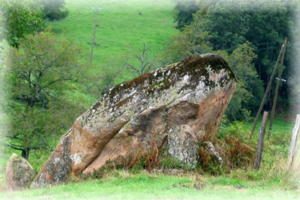
La Chapelle-de-Mardore est une ancienne commune française, située dans le département du Rhône en région Rhône-Alpes. Elle est partie intégrante de la commune de Thizy-les-Bourgs depuis le 1ᵉʳ janvier 2013. Les habitants sont les Chapelards et Chapelardes.